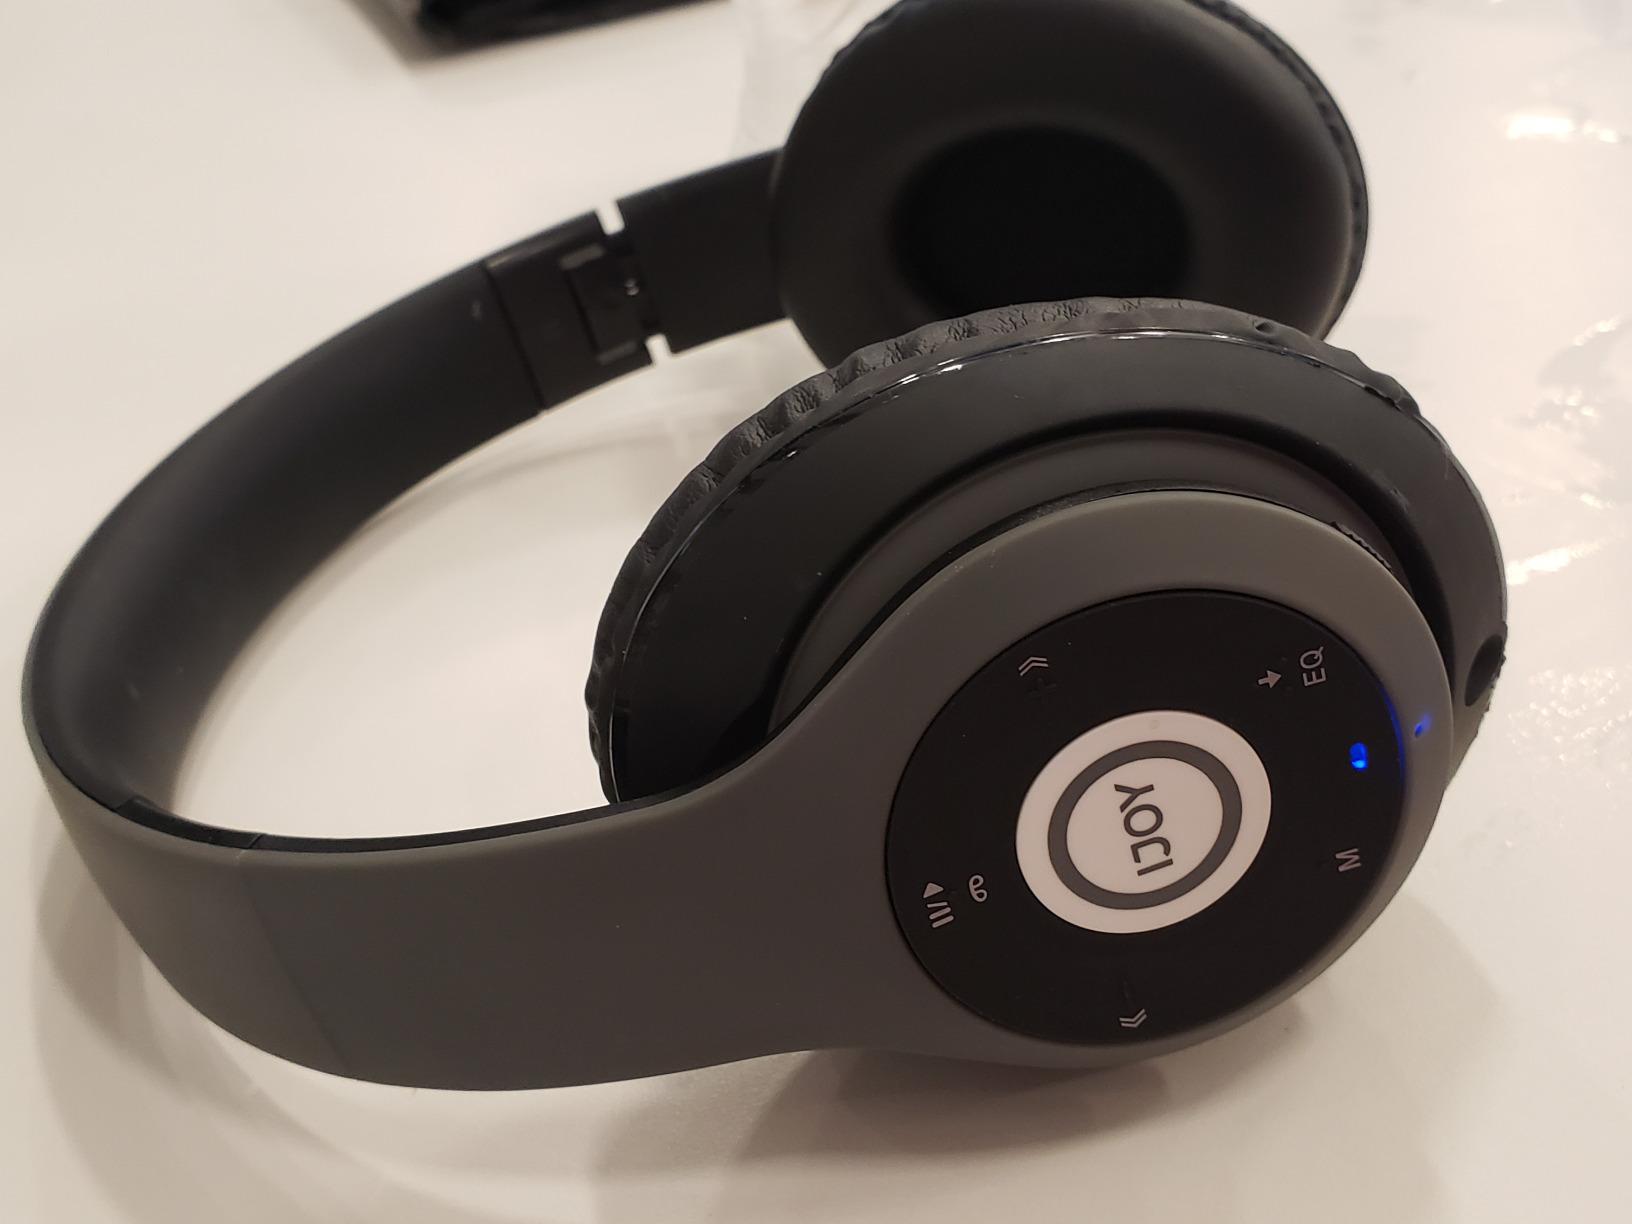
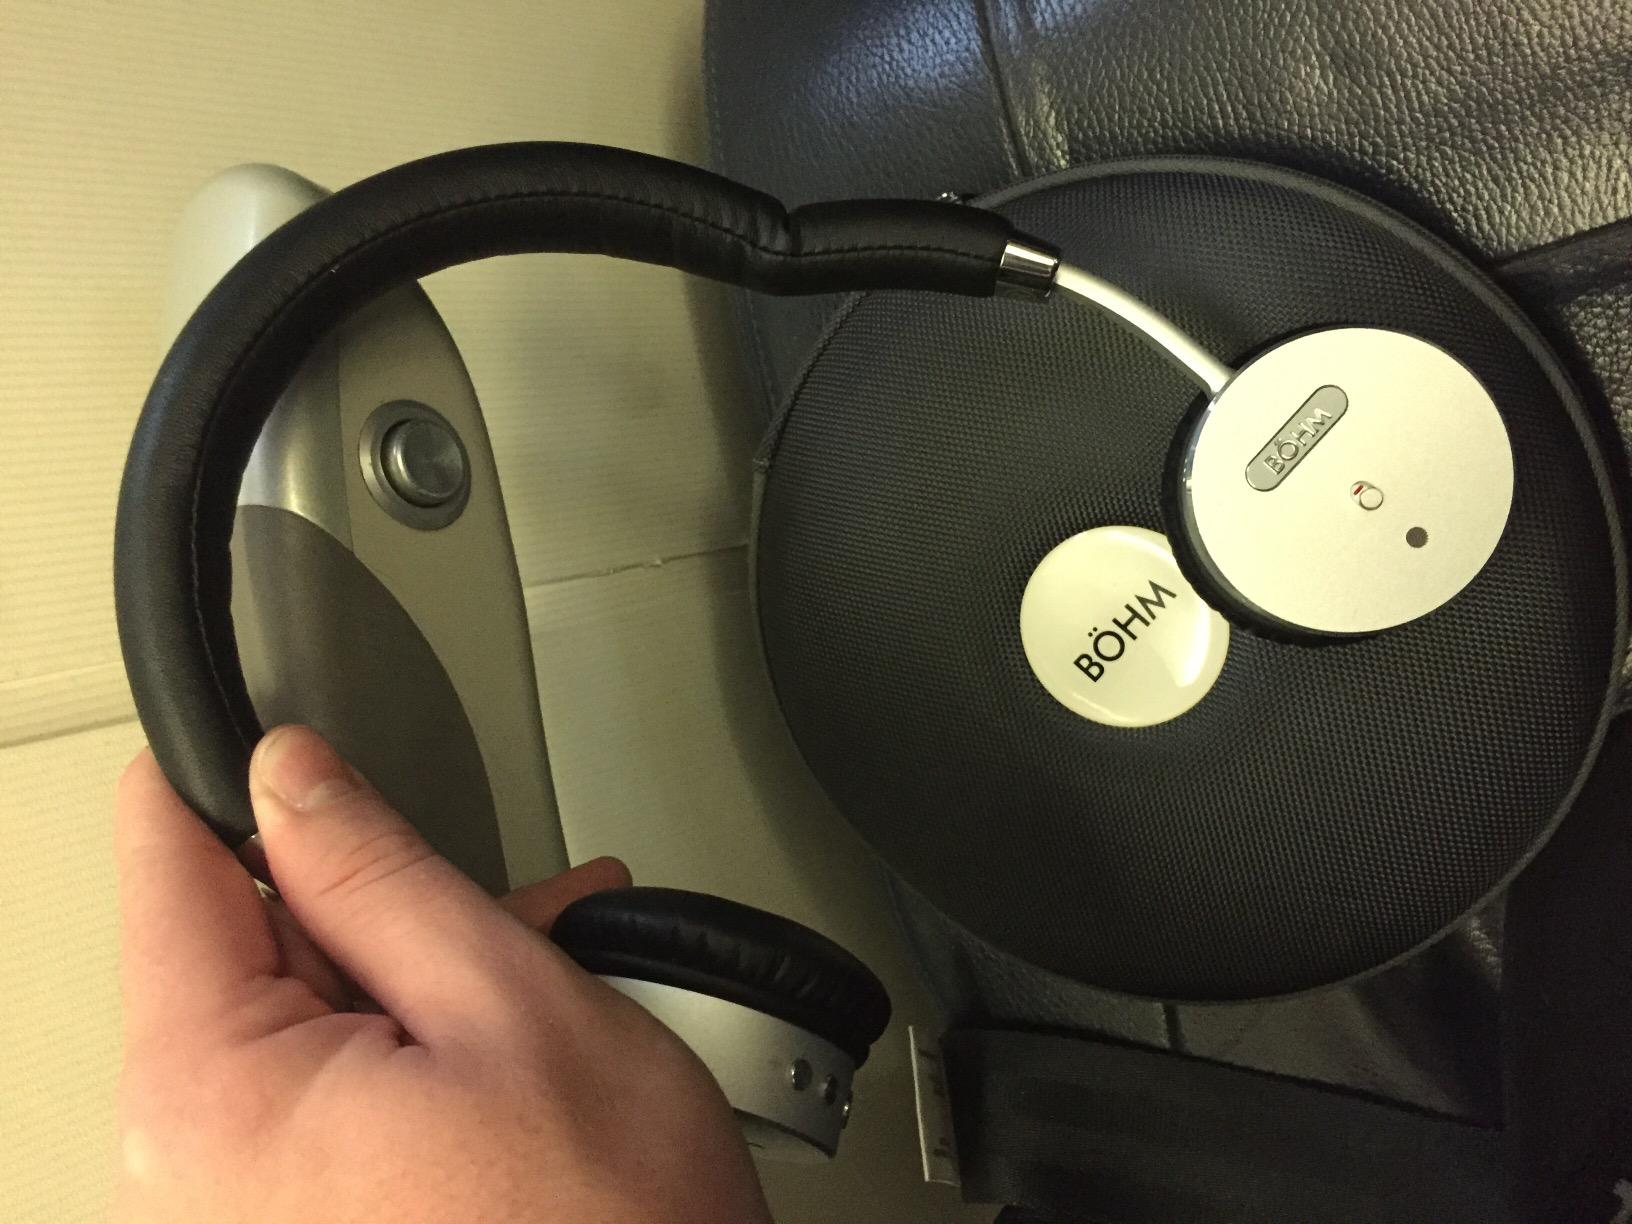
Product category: headphones
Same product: no